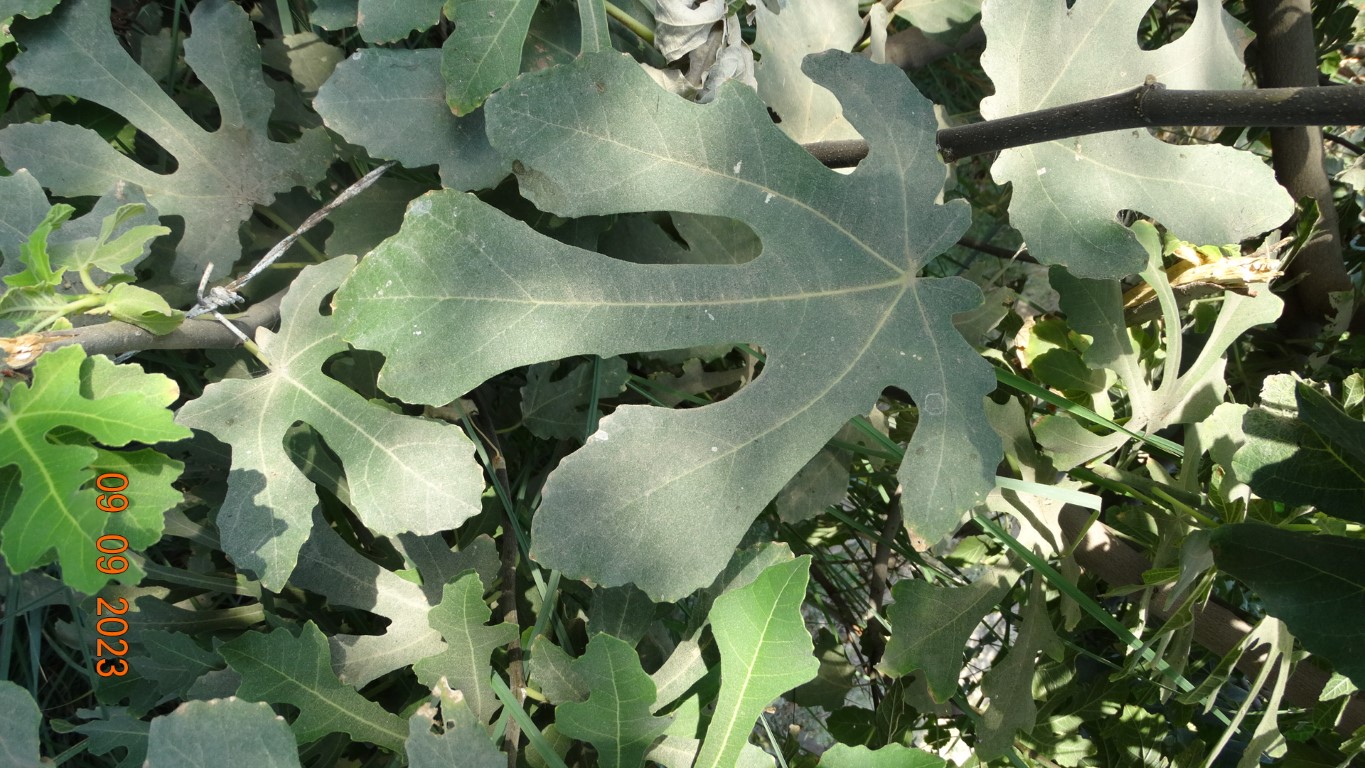
Label: healthy